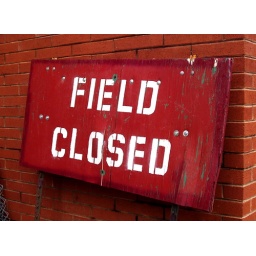
Red. Never too much red in my color blind world. I love the boldness of it.